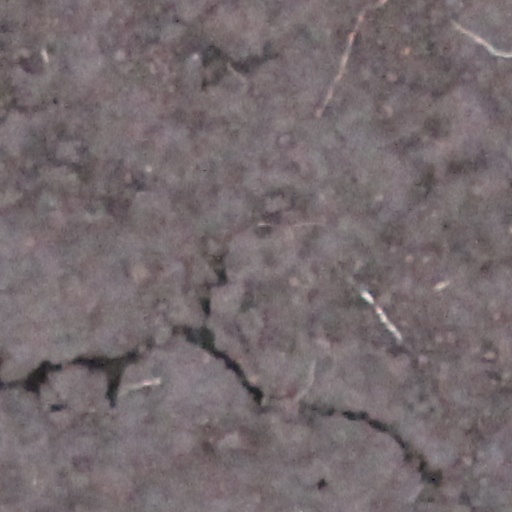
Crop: wheat